Ancient Celtic warfare

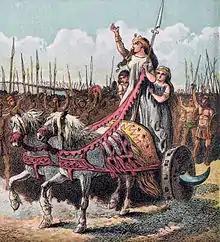
Boudica and her allied army of Celtic Britons

The Greeks and Macedonians had their own issues with the Gallic tribes. Celts originating from various La Tène chiefdoms and Noricum began a mass migration and settlement of the Balkans from the 4th century BC. These expeditions were led by multiple leaders, including another Brennus, Acichorious, Bolgios, Cerethrius and Leonnorius. These migrations had a massive impact on the region and culminated with a series of events: the defeat and decapitation of the Macedonian king, Ptolemy Ceraunus, the defeat of a Greek Army at the Battle of Thermopylae, the subsequent attack on Delphi and finally the foundations of the settlement in Asia Minor that became home to the Galatians. This series of events left a lasting impression on the Greeks.